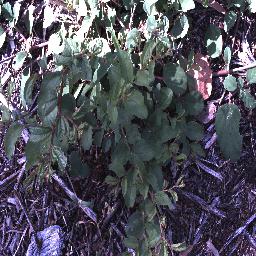
Label: chinee_apple